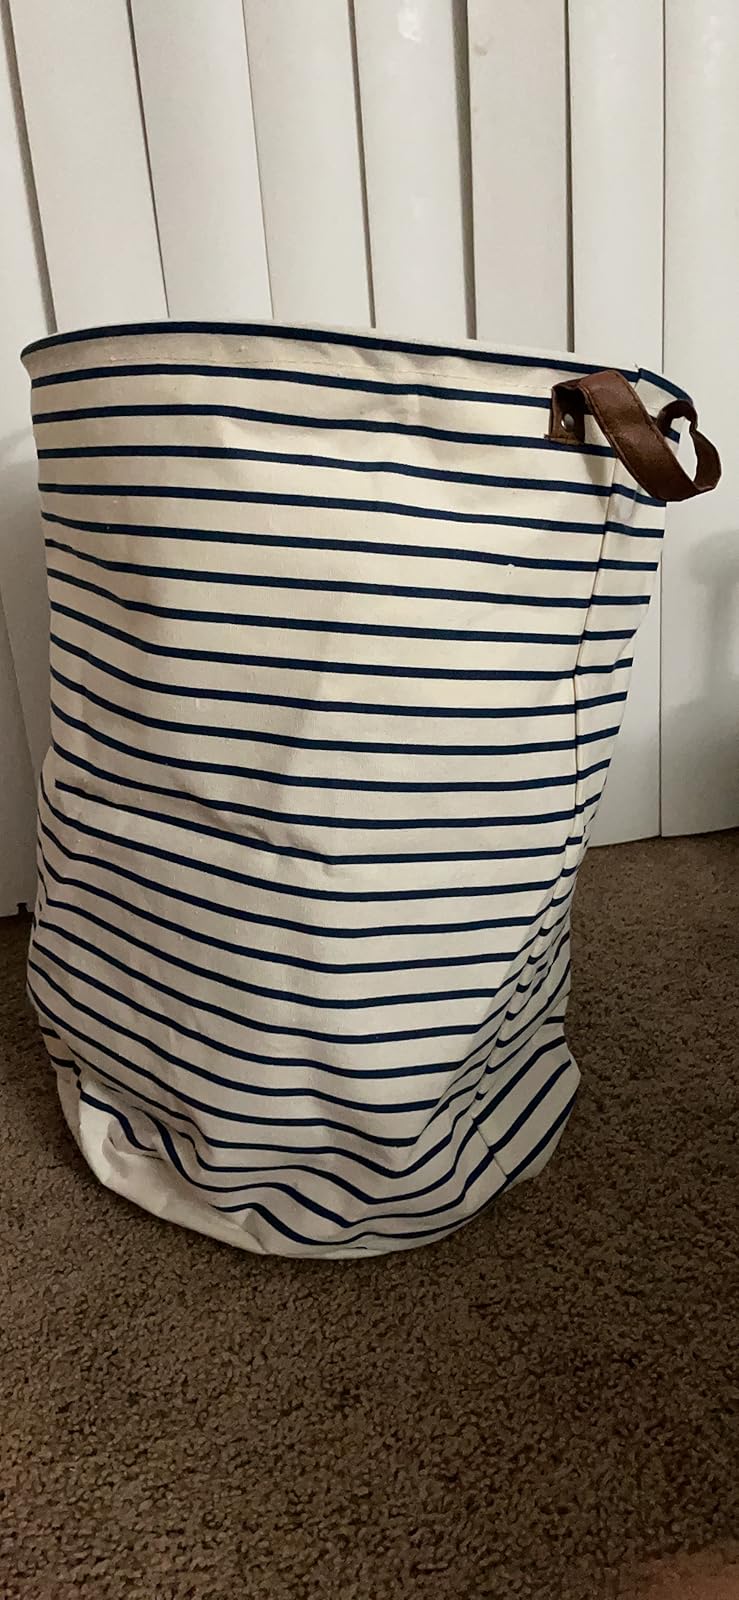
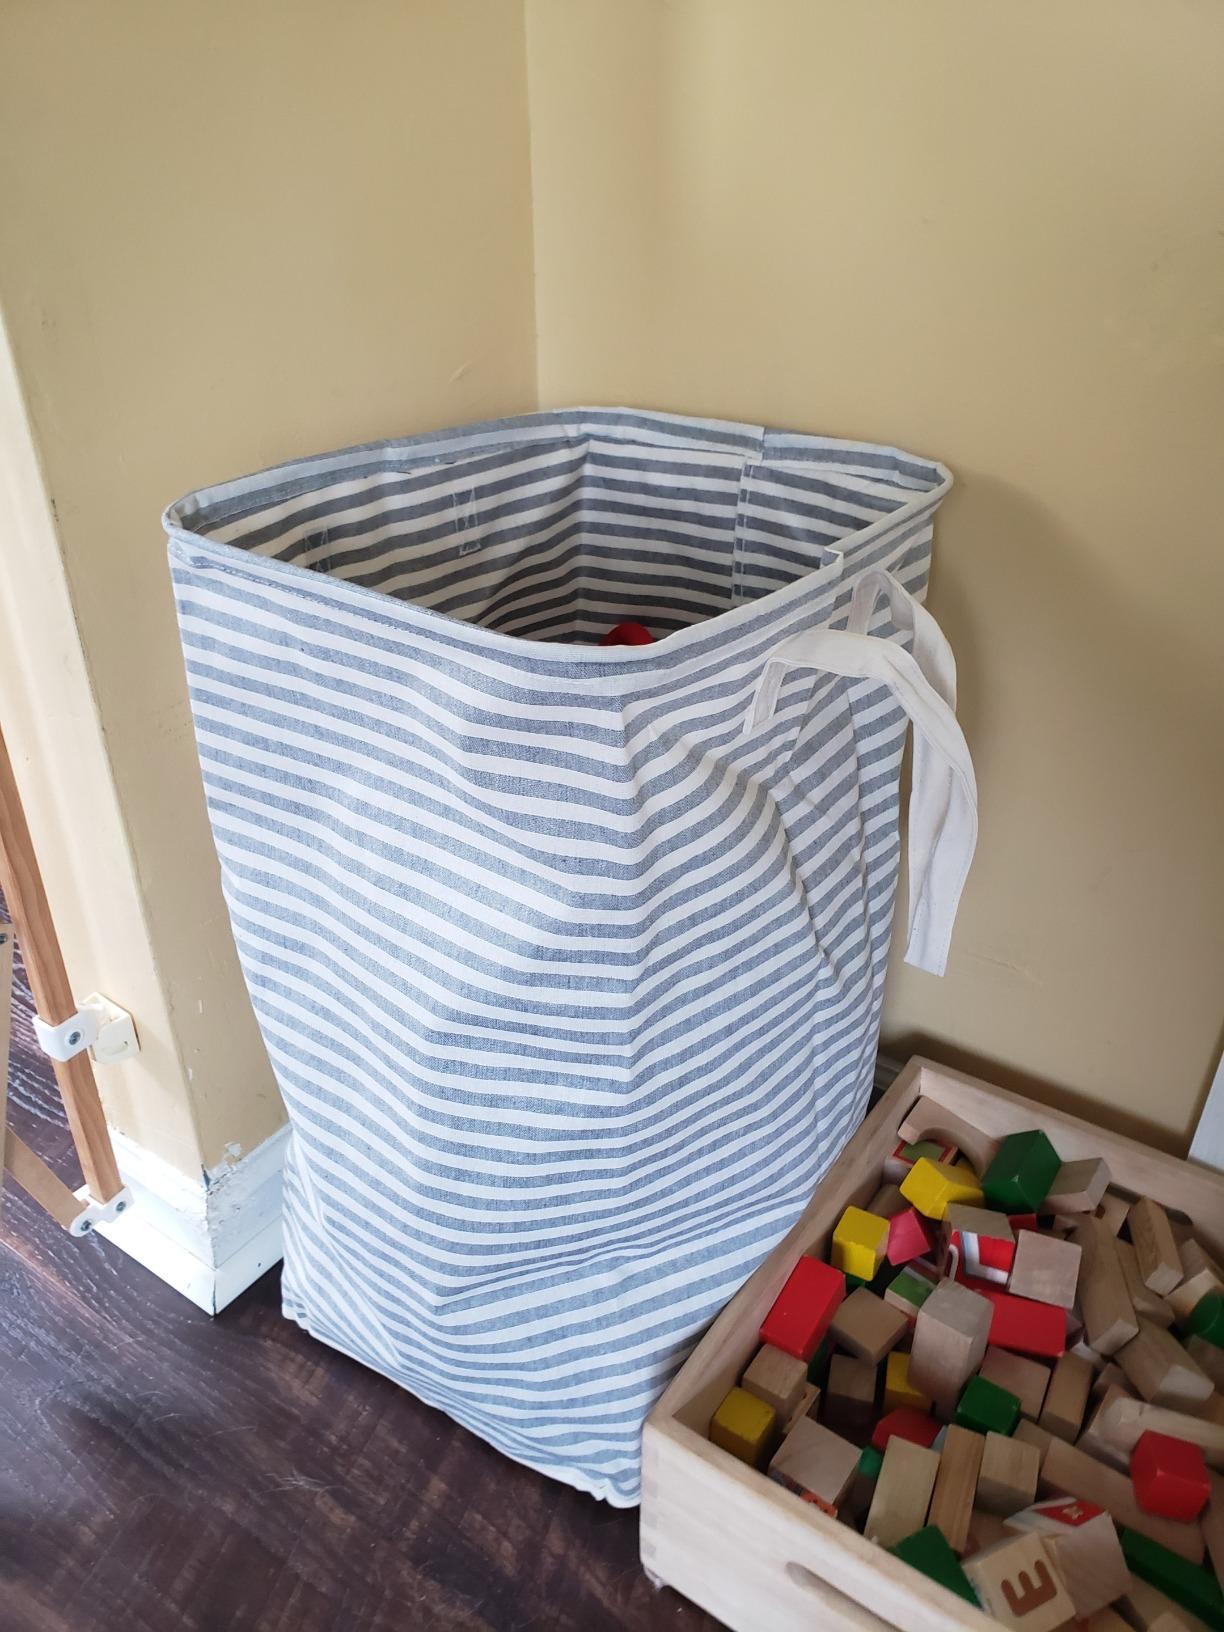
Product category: items_hamper
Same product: no